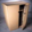
Label: wardrobe